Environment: lab
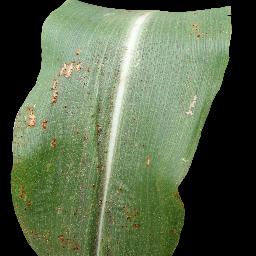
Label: common_rust